Jan Verhas

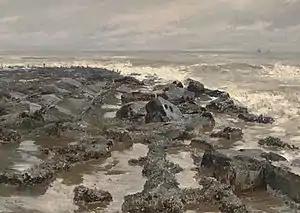
"After the storm"

Verhas received several official distinctions. The Belgian government made him an Officer in the Order of Leopold and the French government made him a Chevalier (Knight) in the Legion of Honour in 1881.